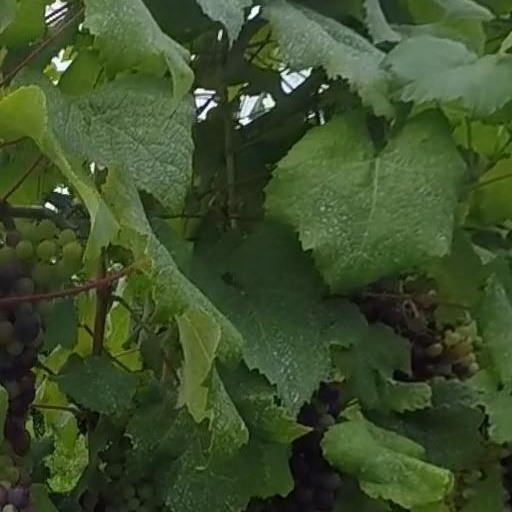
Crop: grape